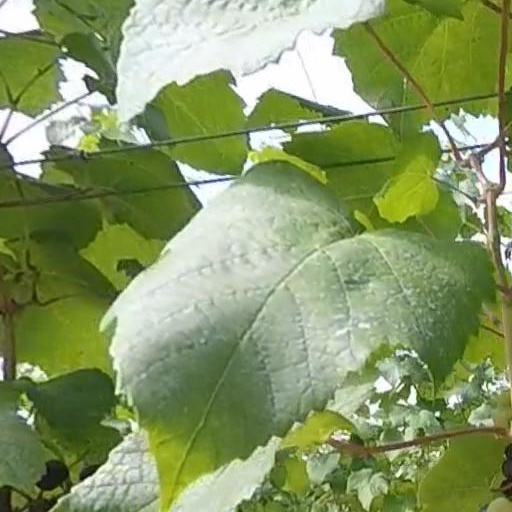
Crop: grape